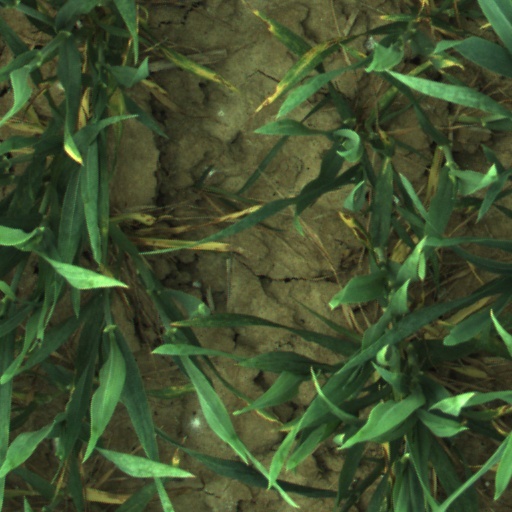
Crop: wheat